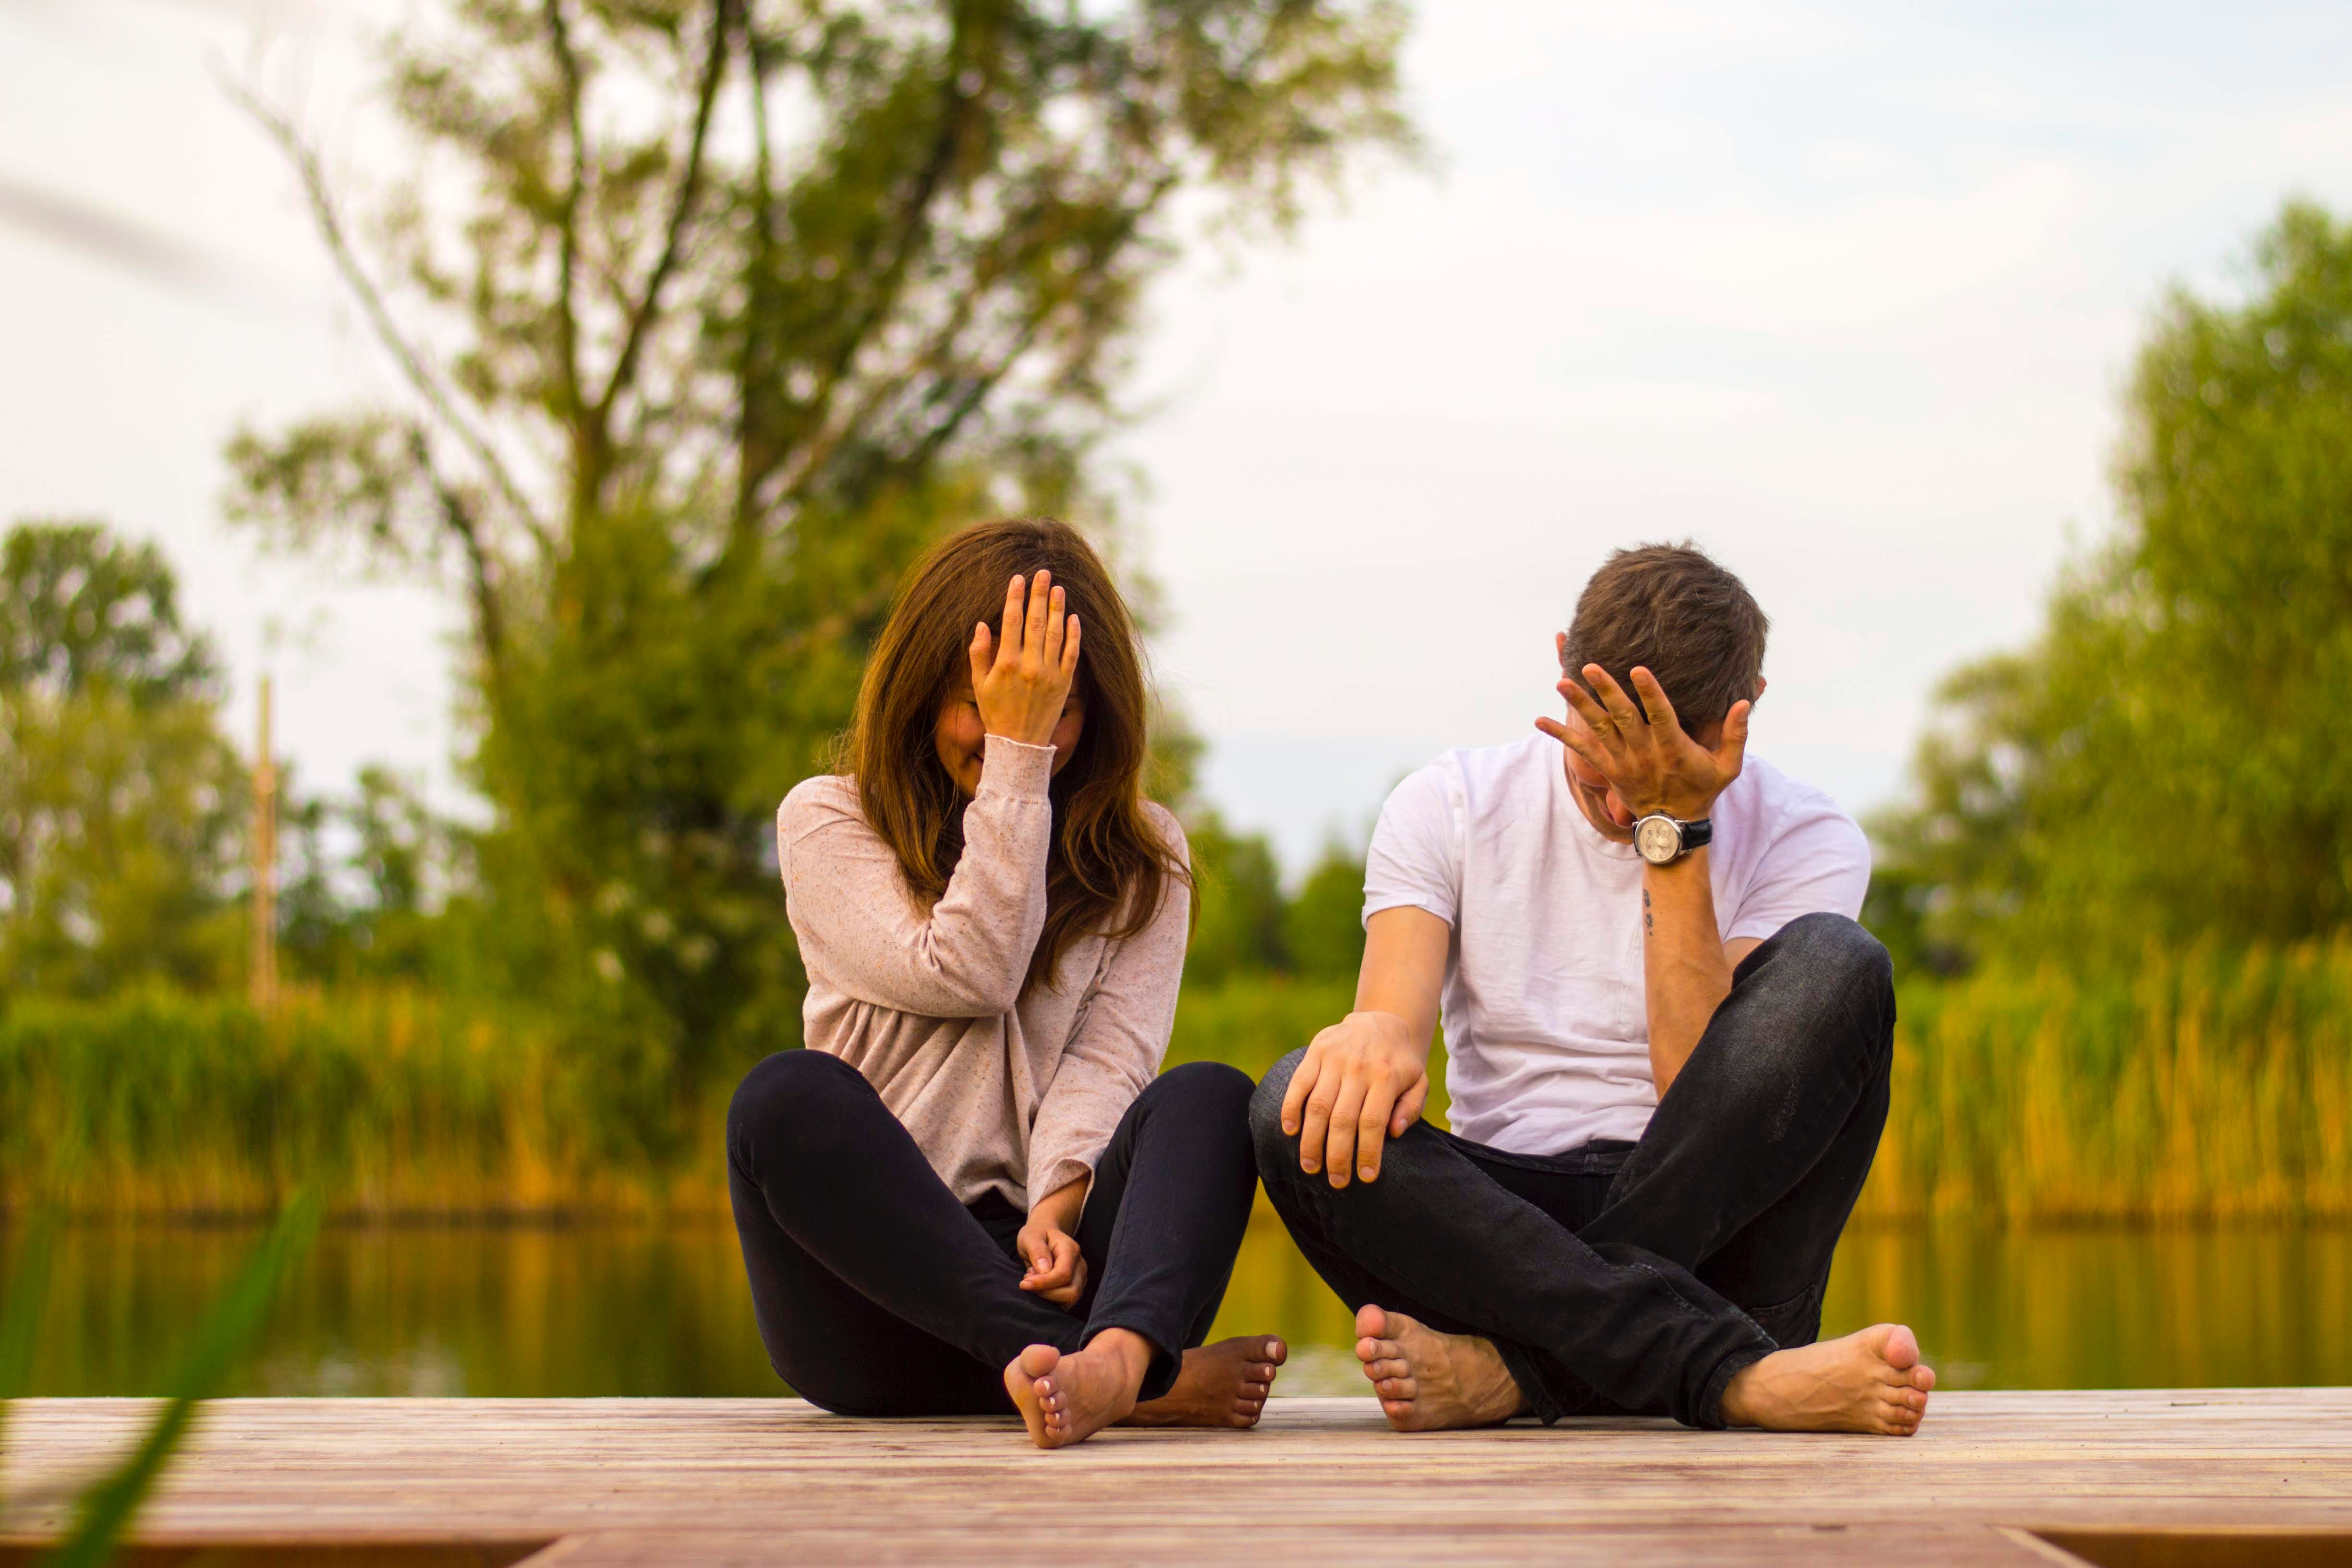
photograph, people, sitting, emotion, photography, fun, girl, smile, romance, love, grass, ceremony, tree, happiness, plant, recreation, vacation, family, friendship, leisure